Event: Hurricane Matthew
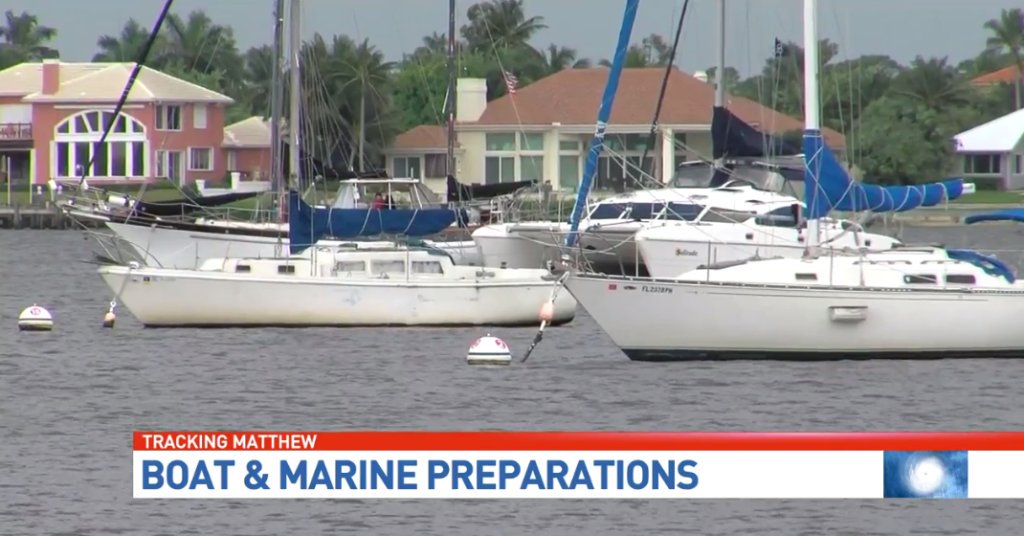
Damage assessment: no_damage